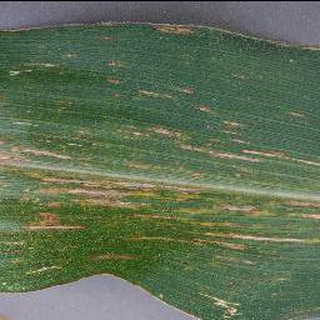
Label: corn_cercospora_leaf_spot